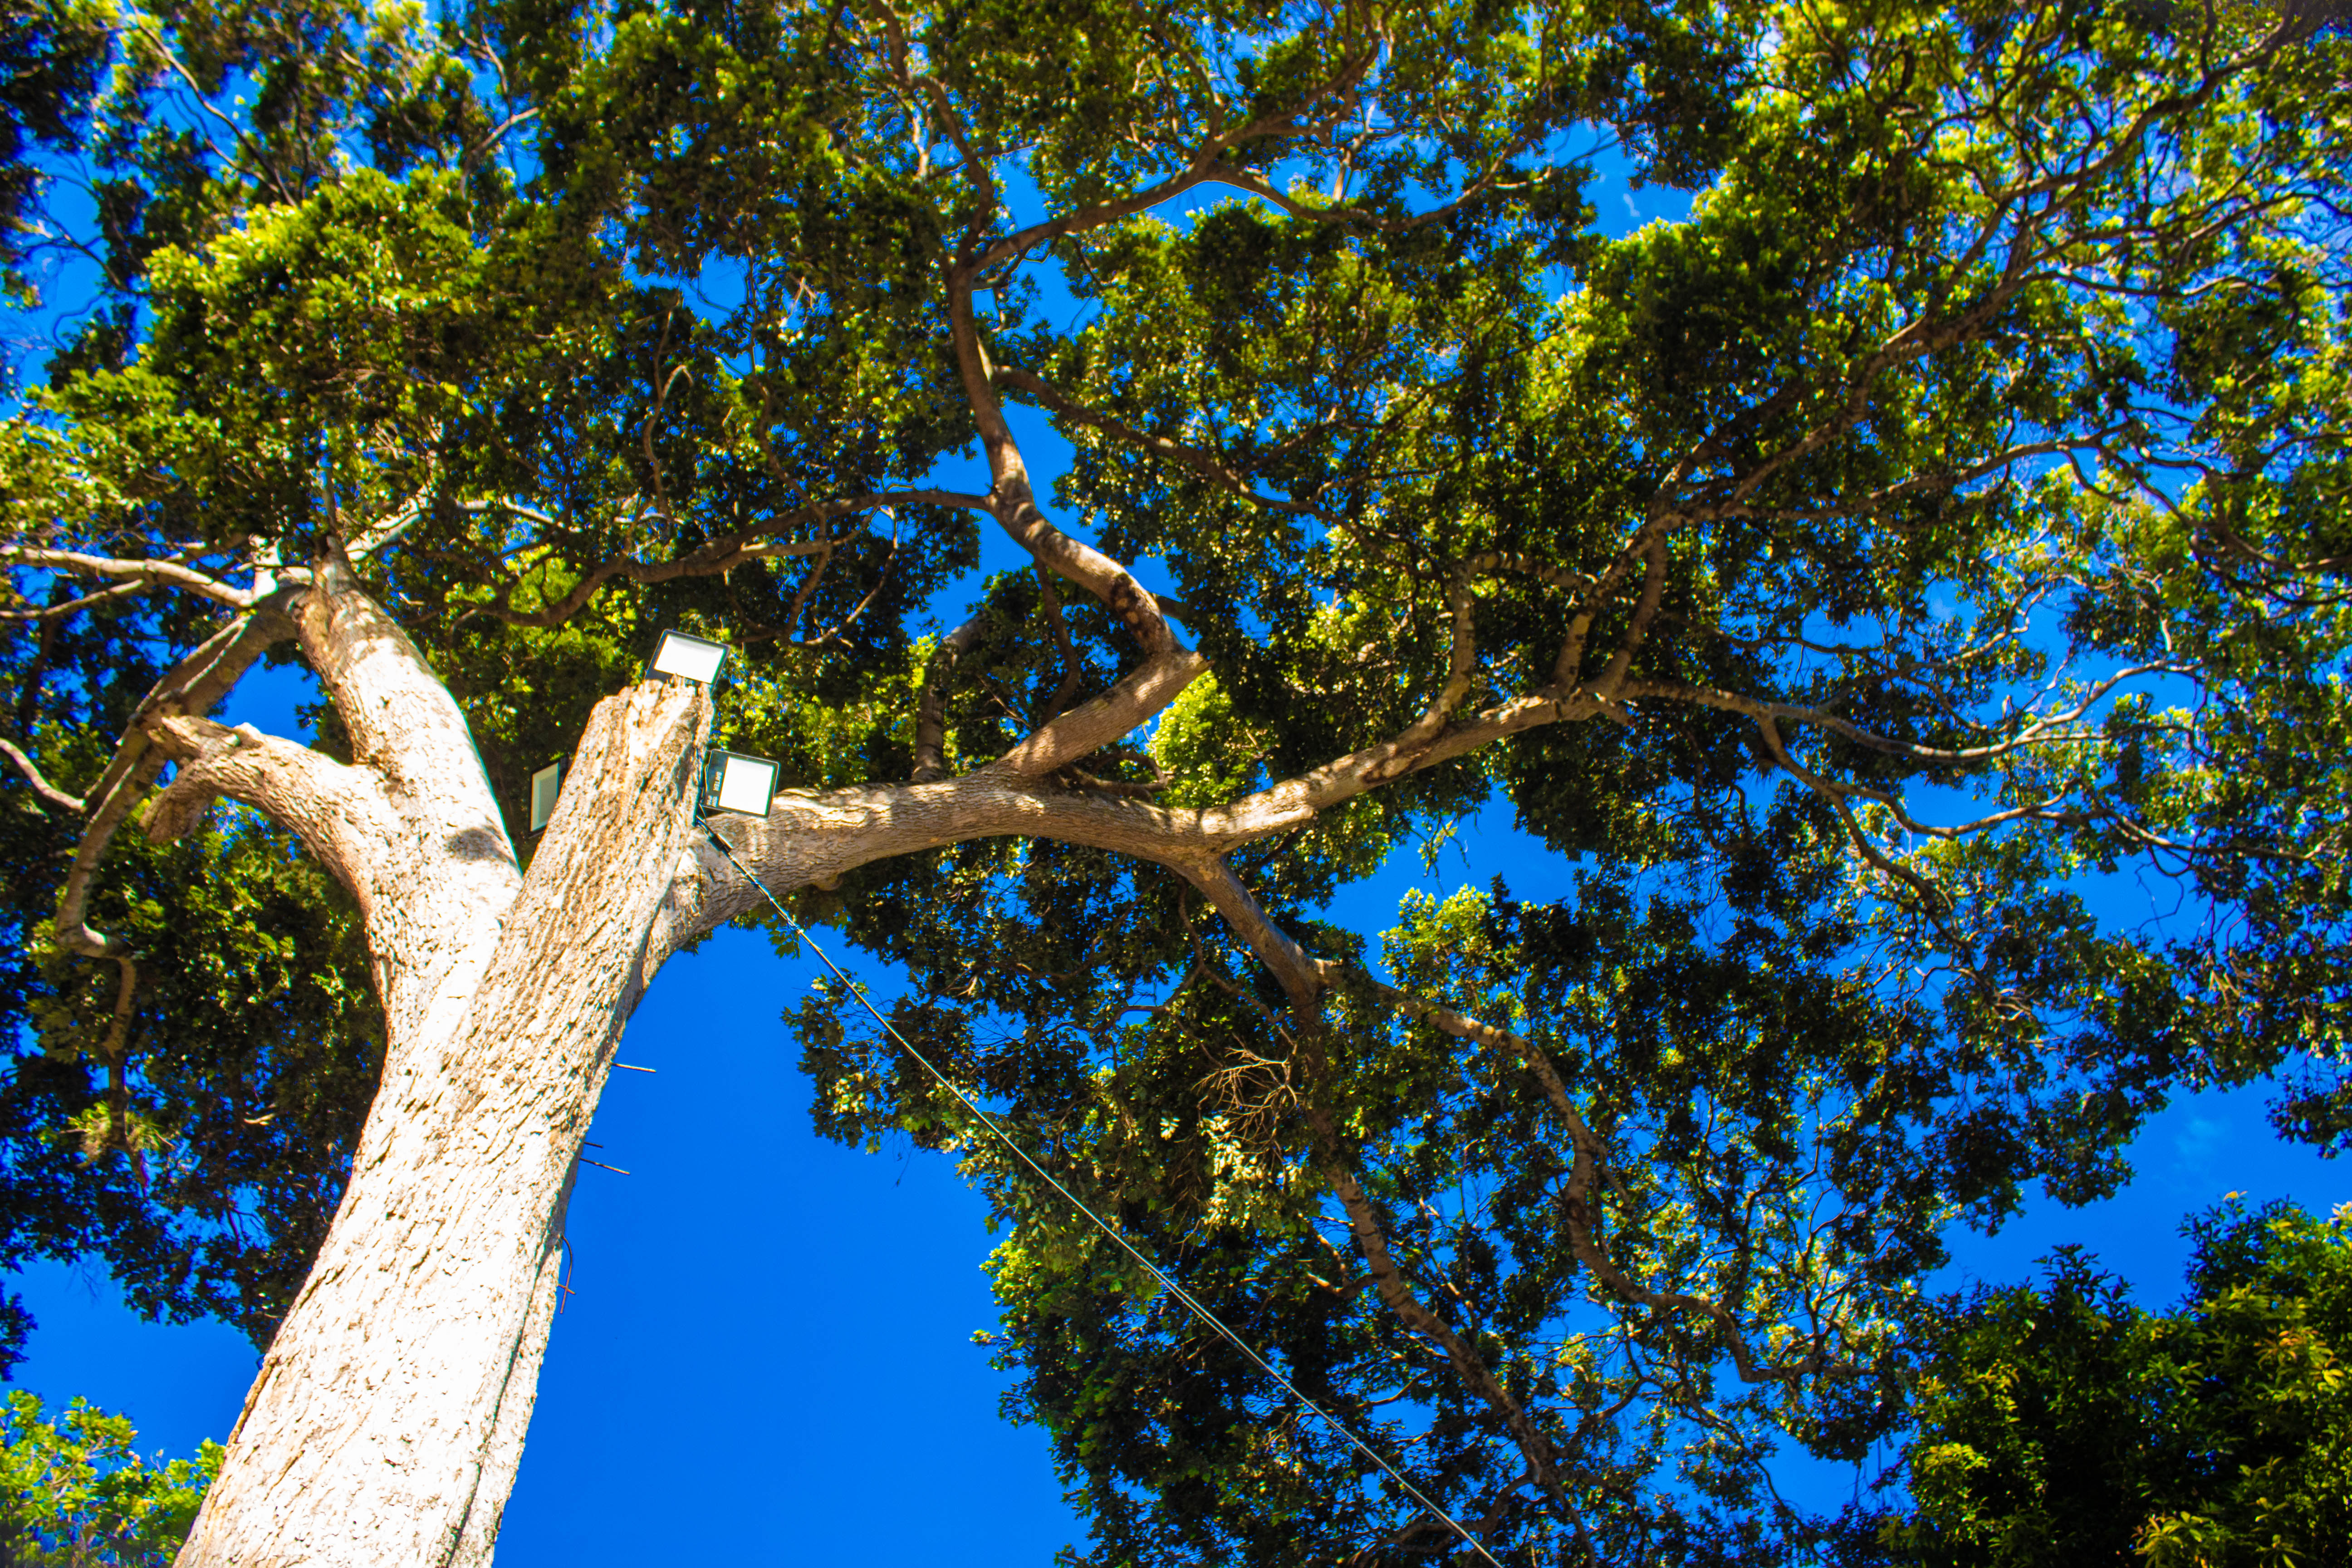
santamarta, paseo, larevuelta, laguna, colombia, magdalena, tree, plant, branch, woody plant, spring, sky, trunk, temperate broadleaf and mixed forest, electric blue, plant stem